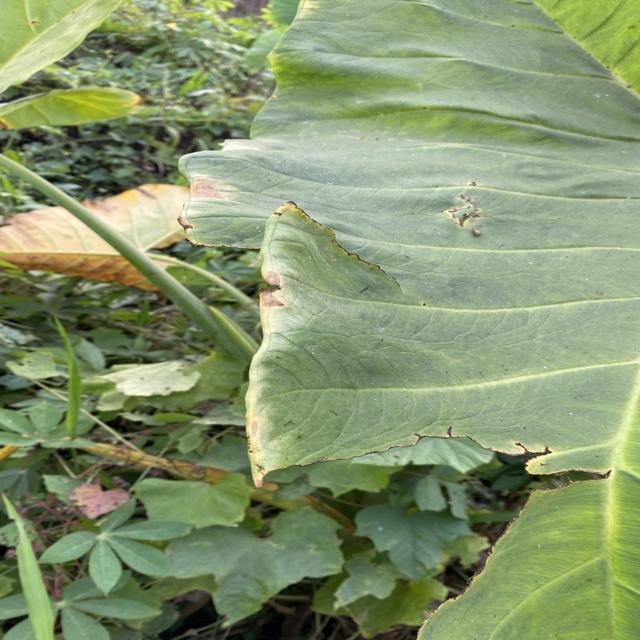
Label: Late_Blight